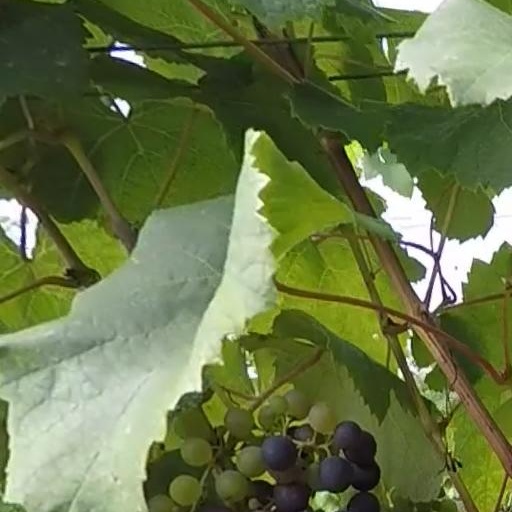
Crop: grape